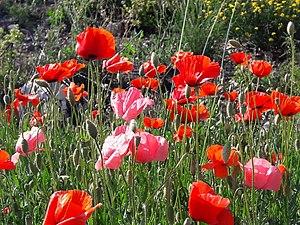
Quelques coquelicots roses parmi des rouges
En botanique, un pétale est une pièce florale qui entoure le système reproducteur des fleurs. Constituant l'un des éléments foliacés dont l'ensemble compose la corolle d'une fleur, il correspond à une feuille modifiée.
Le Coquelicot est une espèce de plantes dicotylédones de la famille des Papaveraceae, originaire d'Eurasie.